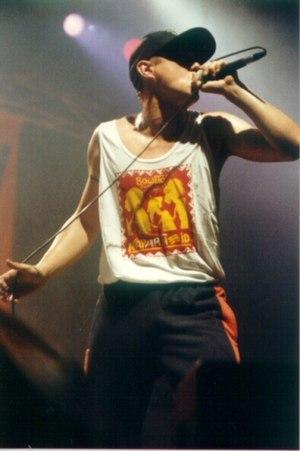
Negu Gorriak est un groupe de musique alternative basque espagnol, originaire du Guipuscoa, au Pays basque. Il est formé en 1990 par les frères Fermin et Iñigo Muguruza, accompagné de Kaki Arkarazo. En 1990, ils recrutent Mikel « Anestesia » et Mikel Abrego en 1991, qui resteront jusqu'en 1996, date de leur séparation. Negu Gorriak signifie en basque « les rudes hivers ».